Catch light

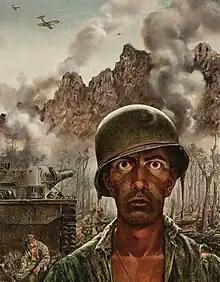
War artist Thomas Lea's "The 2000 Yard Stare" shows the soldier's eyes lacking catchlight due to his "lifelessness"

This method most often appears as bright spots and reflections of surroundings that can contain entire images in the subject's eyes. This property is sometimes used as a plot point in movies and television. Typically, this trope is represented by computer magnification of an image to gain information about the surroundings of the person being photographed, essentially using the eye as a mirror. Audiences usually perceive eyes without specular highlights to be lifeless or evil, and for this reason many cinematographers specifically eliminate catch lights on antagonistic characters. It is also commonly found in anime, usually used in an over-dramatized manner to show different emotions accompanied by exaggerated expressions.